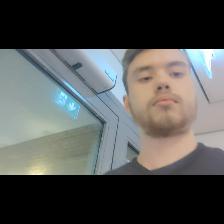
Label: Human